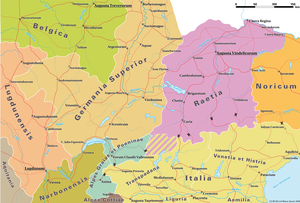
Les monts de Souabe et Franconie ou la Forêt souabe-franconienne est une zone montagneuse de basse altitude au nord-est du Bade-Wurtemberg. Le point culminant est la Hohe Brach avec 586 m d’altitude dans la forêt de Mainhardt. Ils font partie intégrante de la cuesta souabe, pendant allemand des cuestas de Lorraine. Ils sont composés de plusieurs petits massifs de faible altitude très boisés dont la jonction est assurée par des vallons de petits cours d’eau qui entaillent plus des hauts plateaux que de vrais sommets. En raison de sa configuration géologique du Keuper moyen et inférieur marqué par le grès à roseaux et la dolomie, des thalwegs torrentiels incisent les parties supérieures en formant des cascades sur rochers dénudés et des vallons en V très inaccessibles qu’on désigne localement par le terme « Klinge ».
Les ateliers céramiques gallo-romains d'Argonne sont actifs du Iᵉʳ au VIᵉ siècle.
La Rhétie, aussi appelée Rhétie-Vindélicie, était une province de l'Empire romain, habitée dans le Tyrol par les Rhètes et en Bavière par les Vindéliciens ; elle correspond de nos jours au cantons actuel des Grisons et du Valais, au Tyrol, au Sud de la Bavière, à l'Est du Wurtemberg et au Nord de la Lombardie. Conquise en 15 av. J.-C. par Drusus et Tibère, la province impériale de Rhétie est divisée au IVᵉ siècle entre la Rhétie I et la Rhétie II. Excentrée et peu développée économiquement, la Rhétie est une proie facile pour les Alamans qui occupent le territoire avant d'envahir la rive gauche du Rhin pour y créer leur propre royaume. Au Vᵉ siècle, elle est envahie par les Alains et les Vandales avant d'être prise par Théodoric, roi des Ostrogoths. Elle est occupée au début du VIᵉ siècle par les Bavarii qui y créent le premier duché de Bavière, lequel sera annexé par Charlemagne. Des îlots de romanisation persistent pendant quelques siècles autour de l’évêché d'Augsbourg et jusqu’à nos jours en Suisse dans le canton des Grisons, antérieurement appelé canton de Rhétie, où subsiste une langue latine, le « rhéto-roman » ou « romanche ».
La Legio XI Claudia Pia Fidelis était une légion de l’armée romaine, levée par Jules César en 58 av. J.-C. en même temps que la Legio XII Fulmnata en vue de sa campagne contre les Helvètes. Dissoute en 45 av. J.-C., elle fut reconstituée en 42 av. J.-C. par Octave dans le cadre de la guerre civile entre les membres du triumvirat. Elle porta alors le nom de Legio XI Actiaca; son surnom de Claudia Pia Fidelis lui fut donné sous l’empereur Claude alors qu’elle était stationnée à Burnum en remerciement pour avoir mis un terme à la tentative d’usurpation du gouverneur de Dalmatie, Scribonius.
L'histoire du massif des Vosges est européenne tant par sa situation géographique aux confins de plusieurs royaumes et duchés que par les dynasties qui s'y sont implantées de manière plus ou moins durable. Avant le rattachement à la France de l'Alsace à partir de 1648, de la Franche-Comté en 1678, puis de la Lorraine en 1766, le massif vosgien a connu deux périodes où il était situé dans une seule et même entité politique ou administrative : l'empire romain et la Lotharingie. En conséquence, son histoire est marquée par l'éclatement territorial ou Kleinstaaterei caractéristique du Saint-Empire romain germanique dans lequel la montagne vosgienne sur son versant occidental aura vécu presque jusqu'à sa fin officiel en 1806, soit 40 ans seulement après le rattachement du duché lorrain au royaume de France.
La IIIᵉ légion « Italique » fut une légion de l’armée romaine créée en 165 ou 166 sous Marc Aurèle en même temps que la légion II Italica pour renforcer les légions du Danube alors que l’Empire romain devait se défendre sur deux fronts : contre les tribus germaniques en Occident et contre les Parthes en Orient.
La Germanie supérieure, Germanie première ou Haute-Germanie selon les auteurs et en latin Germania superior ou Germania prima est une province romaine établie en 84 par Domitien après les deux campagnes victorieuses autour de la haute vallée du Rhin, de la Nahe au lac de Constance, une grande partie de la Suisse, le Jura, la Franche-Comté et une partie de la Bourgogne). À l'est du Rhin se trouvaient les champs Décumates, qui ne seront conquis que sous Domitien. Auparavant, la frontière entre res publica et barbaricum se situait sur le Rhin et le Danube.